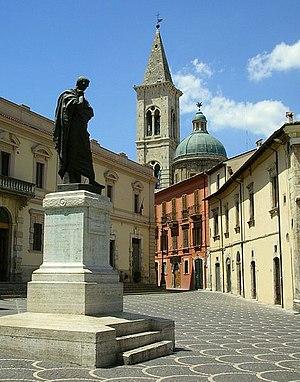
Ettore Ferrari est un sculpteur et homme politique italien.